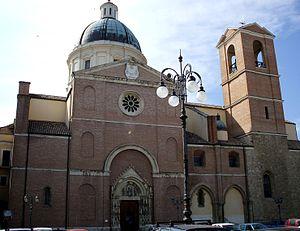
La basilique San Tommaso Apostolo est une cocathédrale catholique de l'archidiocèse de Lanciano-Ortona située à Ortona, dans les Abruzzes, en Italie. Elle date de l’époque paléochrétienne mais a été plusieurs fois reconstruite et reconsacrée.
Ortona est une commune italienne de la province de Chieti dans les Abruzzes.
Cette liste recense les basiliques des Abruzzes, Italie.